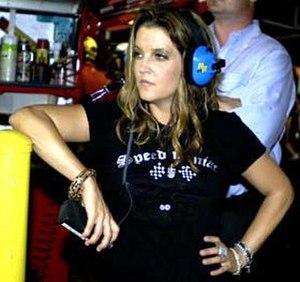
Michael Jackson [ˈmaɪkəl ˈd͡ʒæksən], né le 29 août 1958 à Gary et mort le 25 juin 2009 à Los Angeles, est un auteur-compositeur-interprète, danseur-chorégraphe et acteur américain.